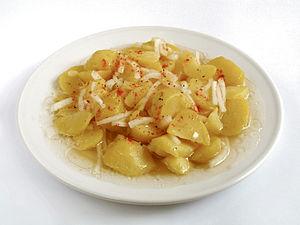
La cuisine autrichienne utilise les produits des plaines ainsi que des montagnes. Par sa position géographique, avec les Alpes pour colonne vertébrale, le pays est riche de terroirs variés. L'histoire du pays, dont l'Empire a dominé tour à tour des territoires devenus aujourd'hui la République tchèque, la Slovaquie, la Hongrie, la Croatie, la Slovénie et l'Italie, explique la présence d'influences dans la cuisine nationale qui reflète ainsi l'histoire politique autrichienne.